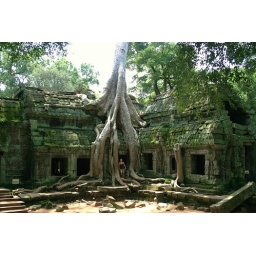
I took this shot with the girl in it, to show the height of the tree and temple. Cambodia, Aug 2007.